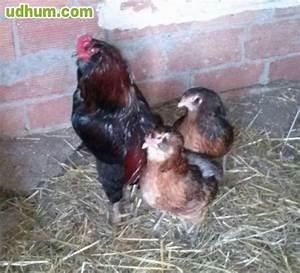
chicken